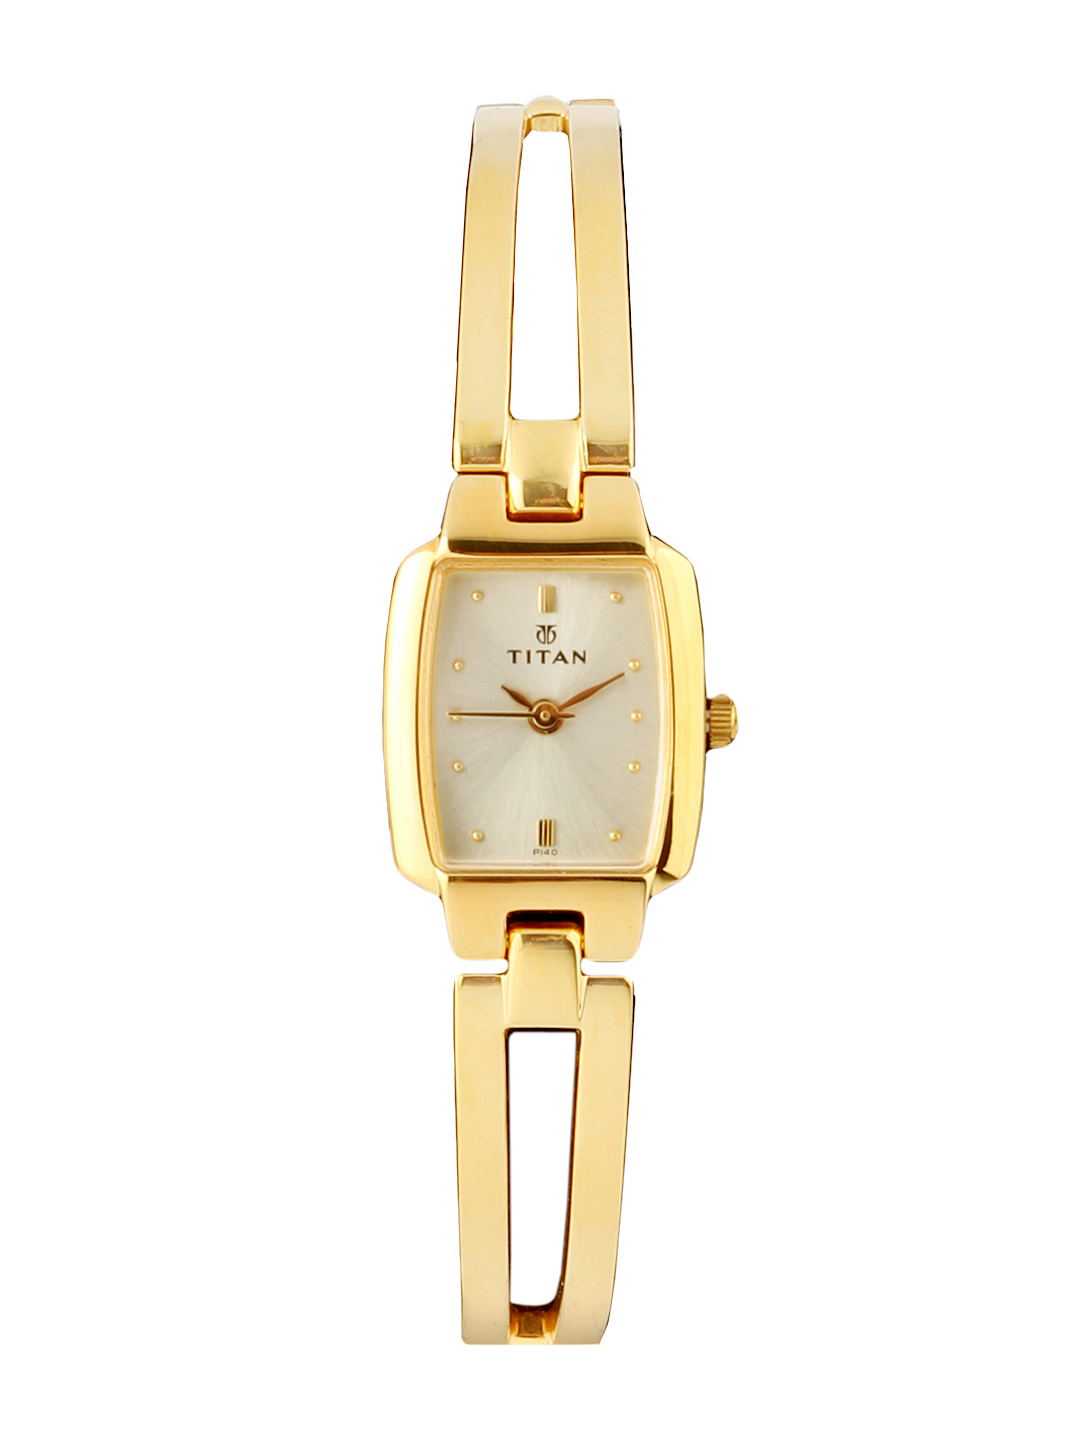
Titan Women Silver-toned Dial Watch NB2131YM04
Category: Accessories / Watches / Watches
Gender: Women
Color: Silver
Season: Summer 2017
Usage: Casual